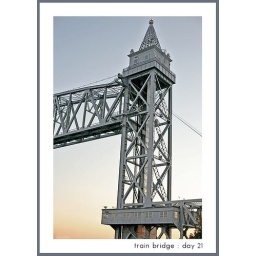
The oldest working train bridge in the country over the cape cod canal.